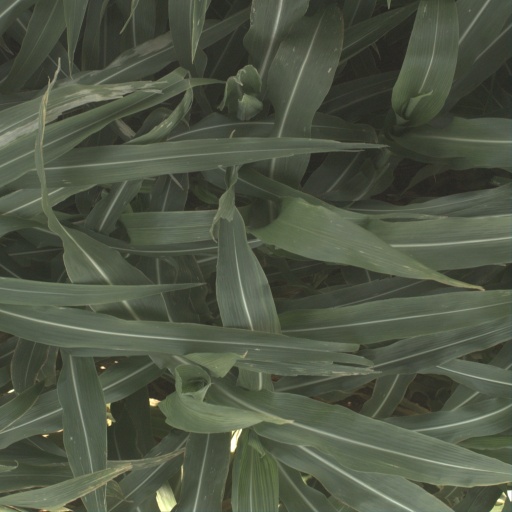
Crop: sorghum